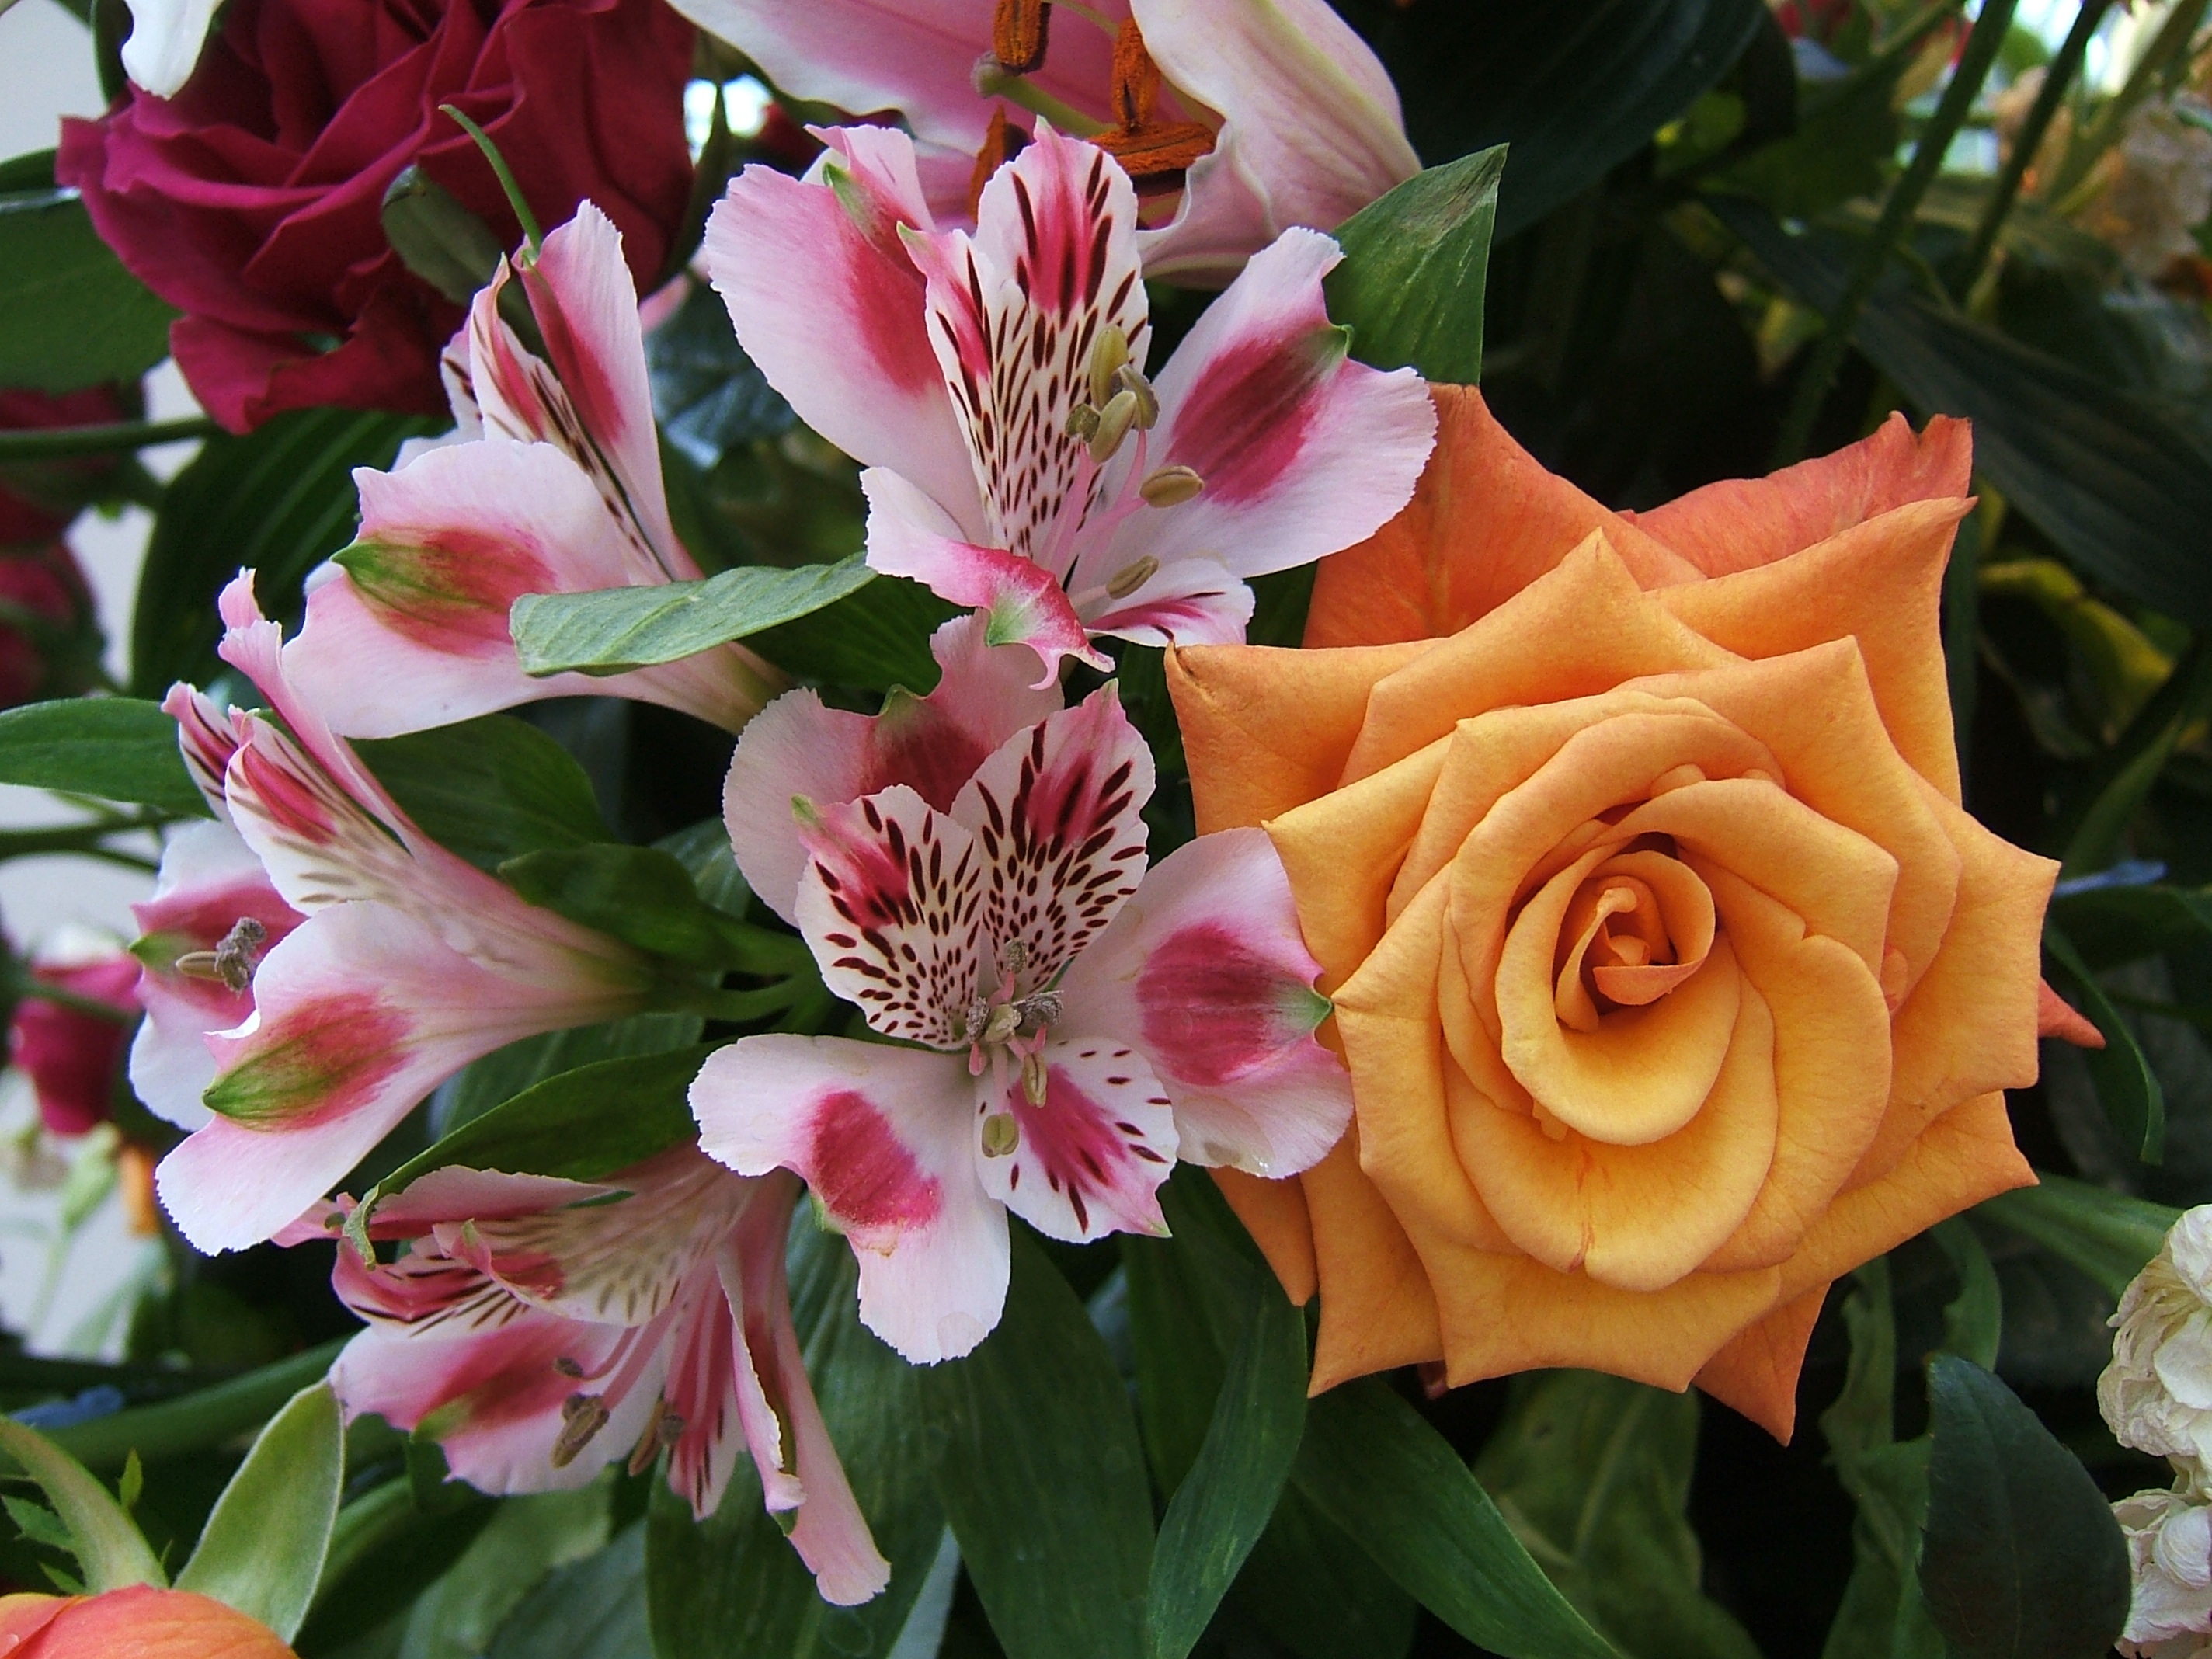
blossom, plant, flower, petal, bloom, bouquet, rose, botany, flora, shrub, floristry, flowering plant, garden roses, rose family, peruvian lily, land plant, alstroemeriaceae